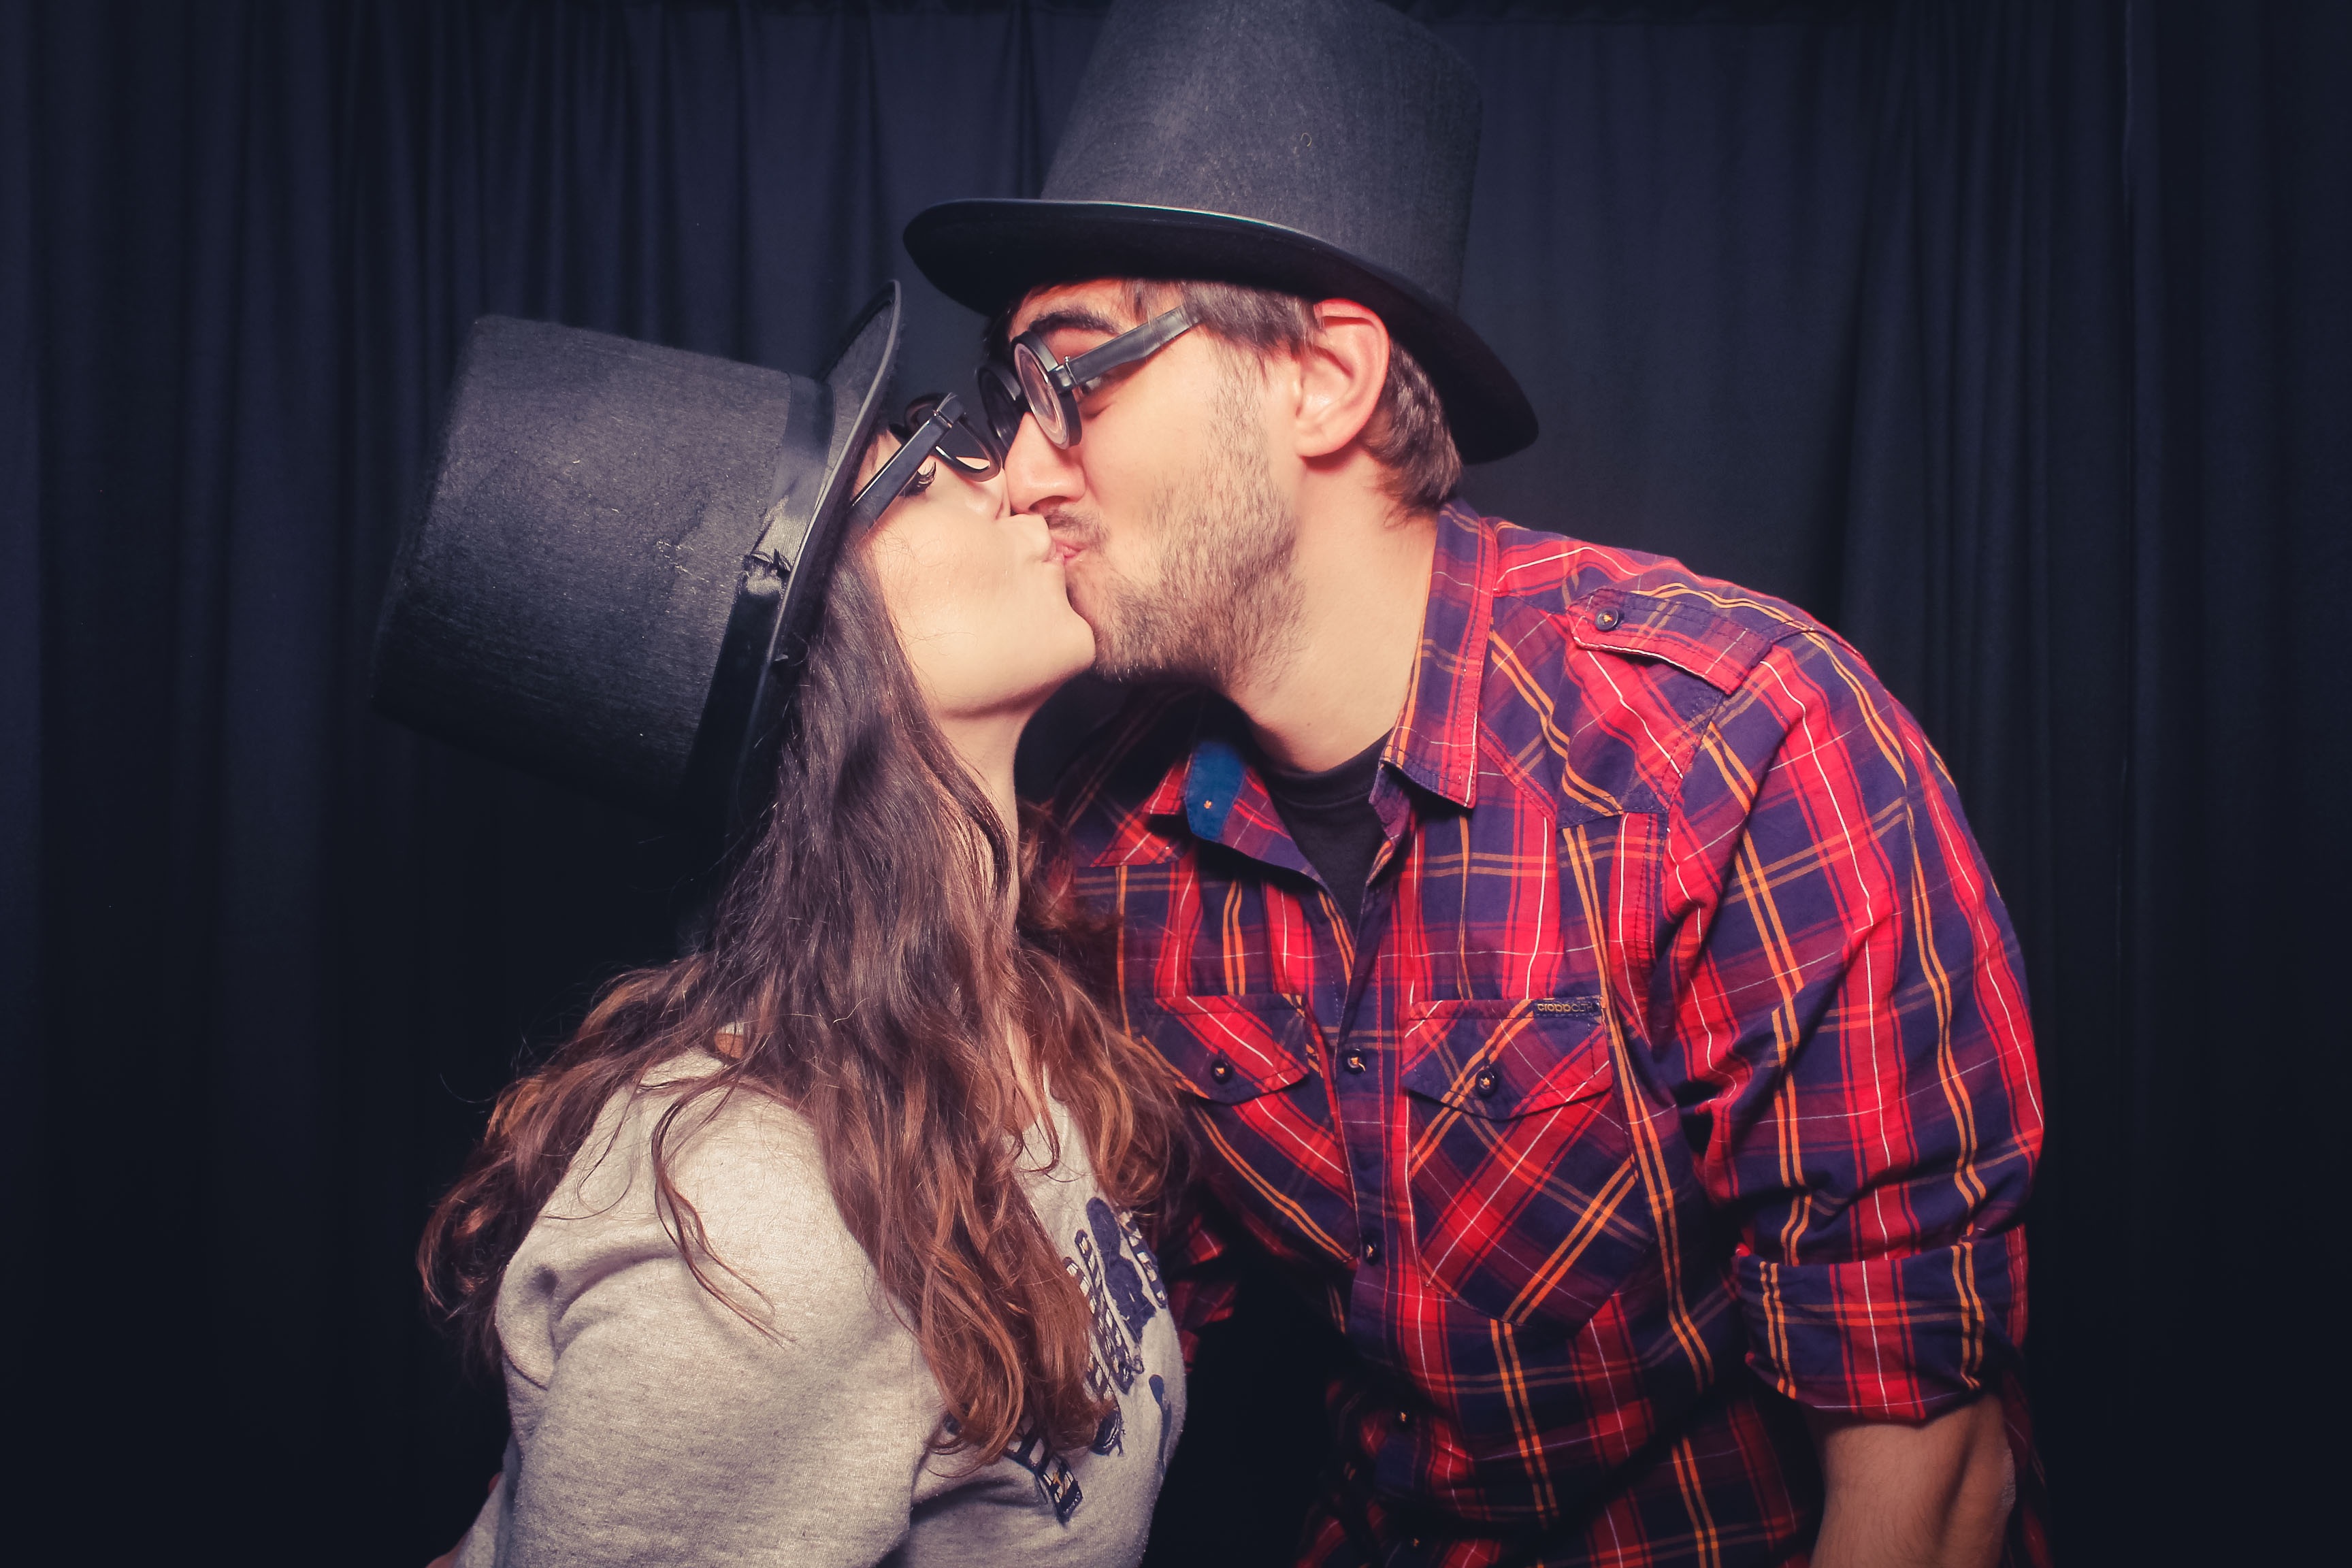
music, people, girl, boy, cute, love, young, kiss, together, kissing, cheerful, happy, lovely, singing, magic, adorable, entertainment, interaction, singer songwriter